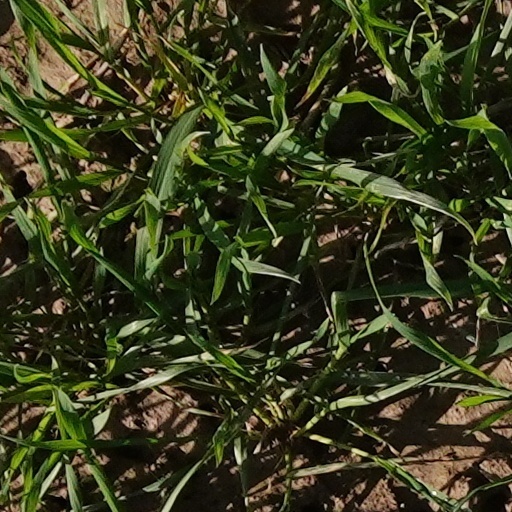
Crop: wheat